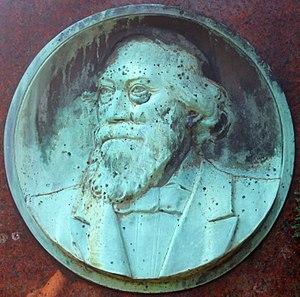
Christian August Friedrich Garcke est un pharmacien et un botaniste allemand, né le 25 octobre 1819 à Bräunrode près de Mansfeld et mort le 10 janvier 1904 à Berlin.